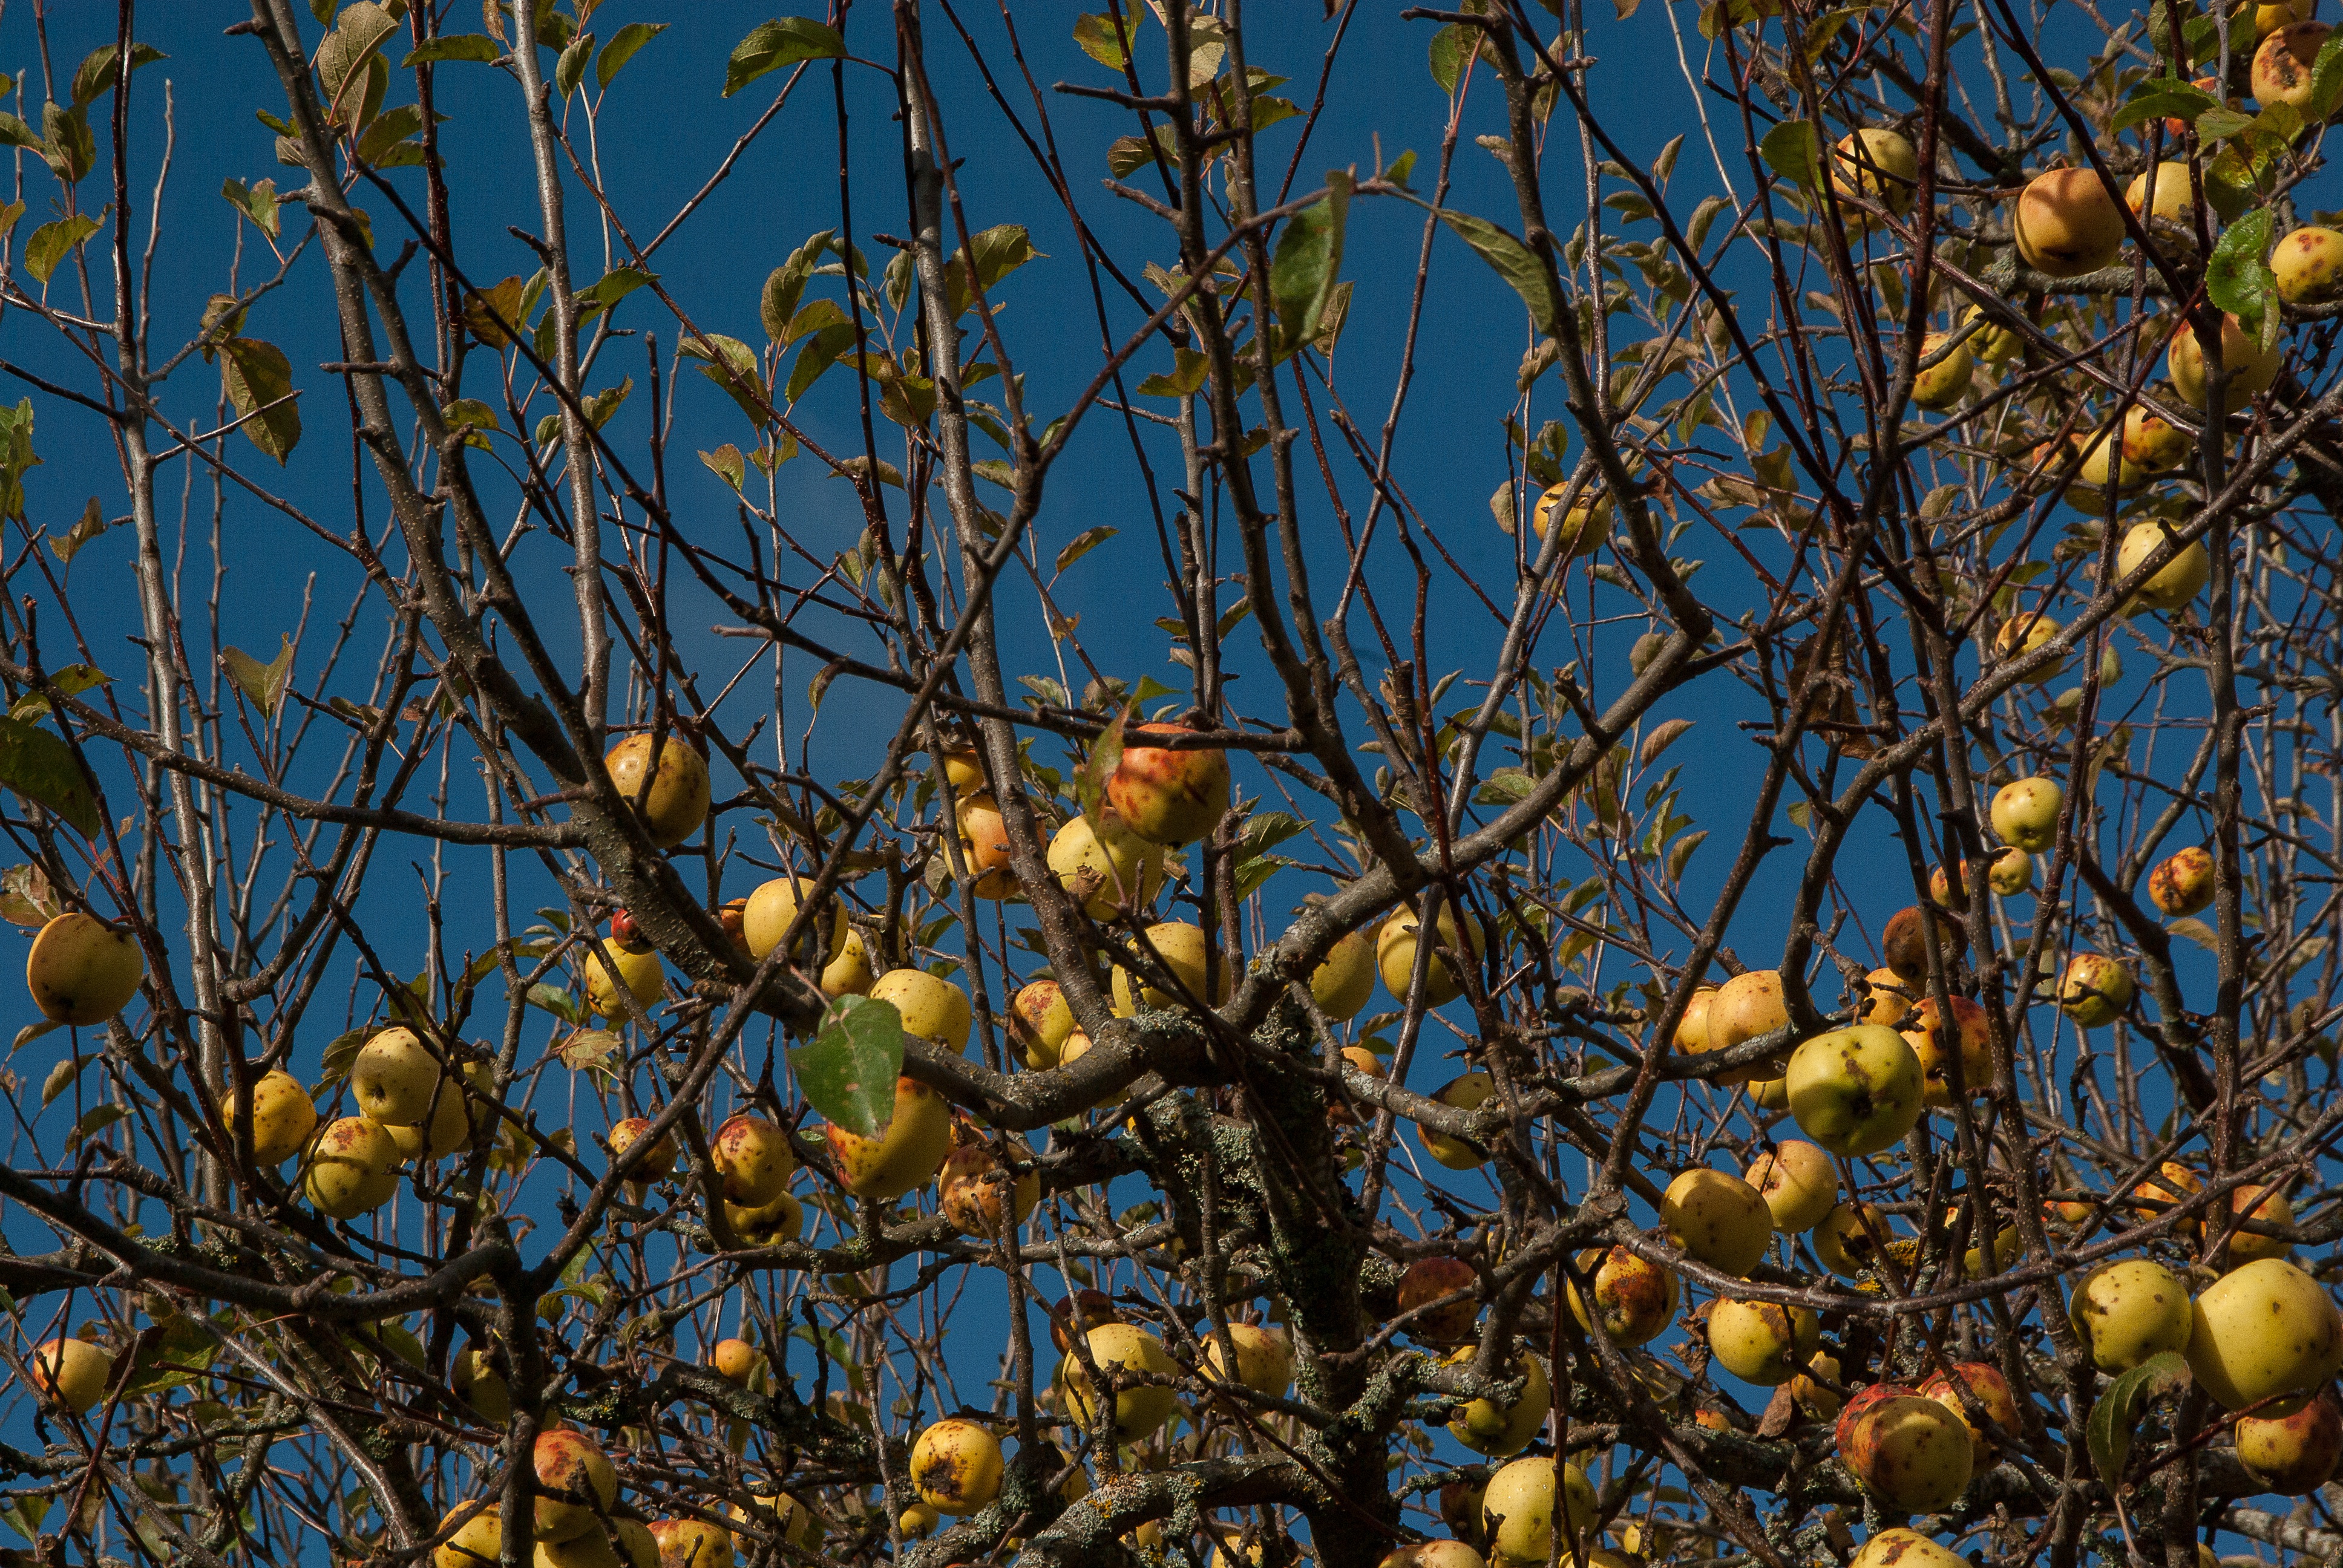
apple, tree, nature, branch, plant, fruit, sunlight, leaf, flower, food, produce, autumn, yellow, flora, season, apples, cider, flowering plant, woody plant, land plant